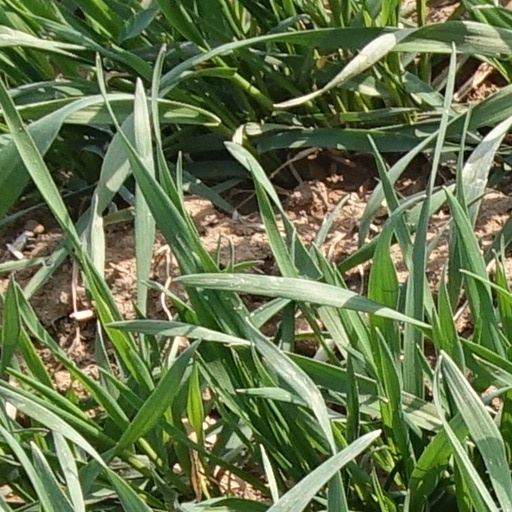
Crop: wheat